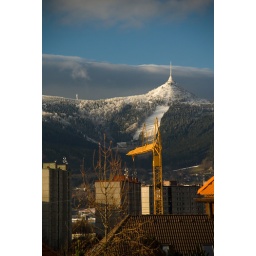
shot from the house of my parents in Liberec, Czech republic ...... the mountain is called Jested  Enjoy